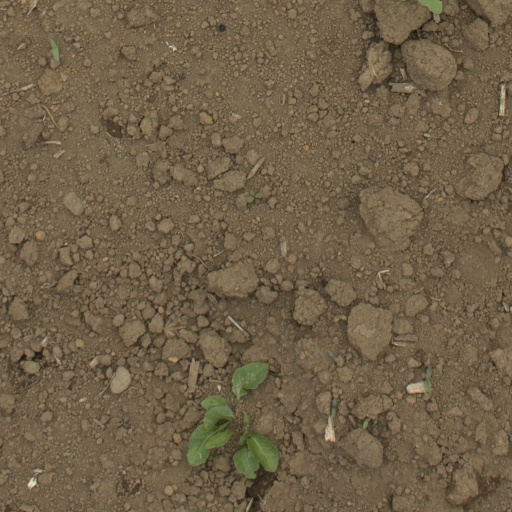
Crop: Jerusalem artichoke